Ramapo River

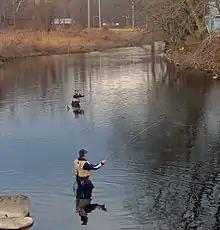
Two men in waders casting long fishing poles with yellow-colored line in flat water on a bend of a river, seen from slightly above the water.

The river is a popular destination for fly fishing of trout. New York State Route 17, the Port Jervis commuter railroad line, and the New York State Thruway were all constructed in the valley of the river between Harriman and Suffern, New York.